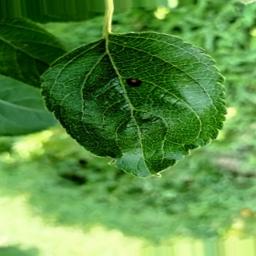
Label: Alternaria